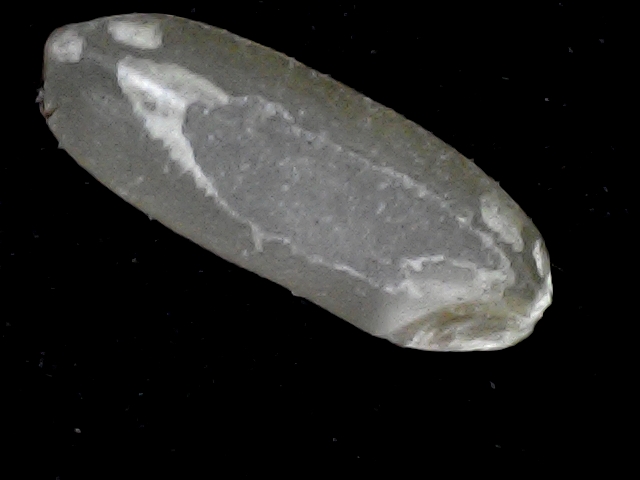
Rice variety: BD72